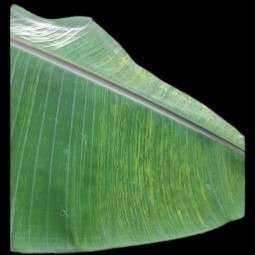
Label: Calcium